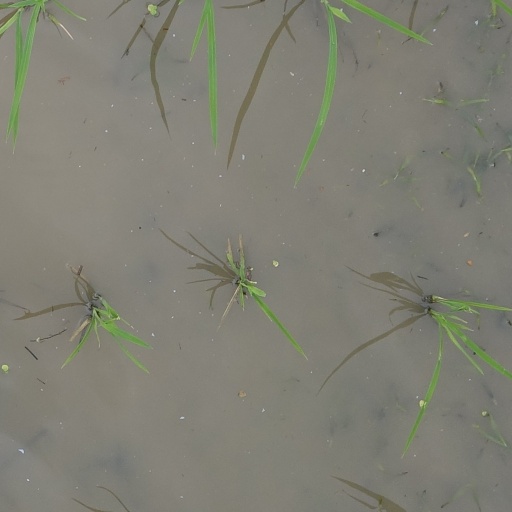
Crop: rice